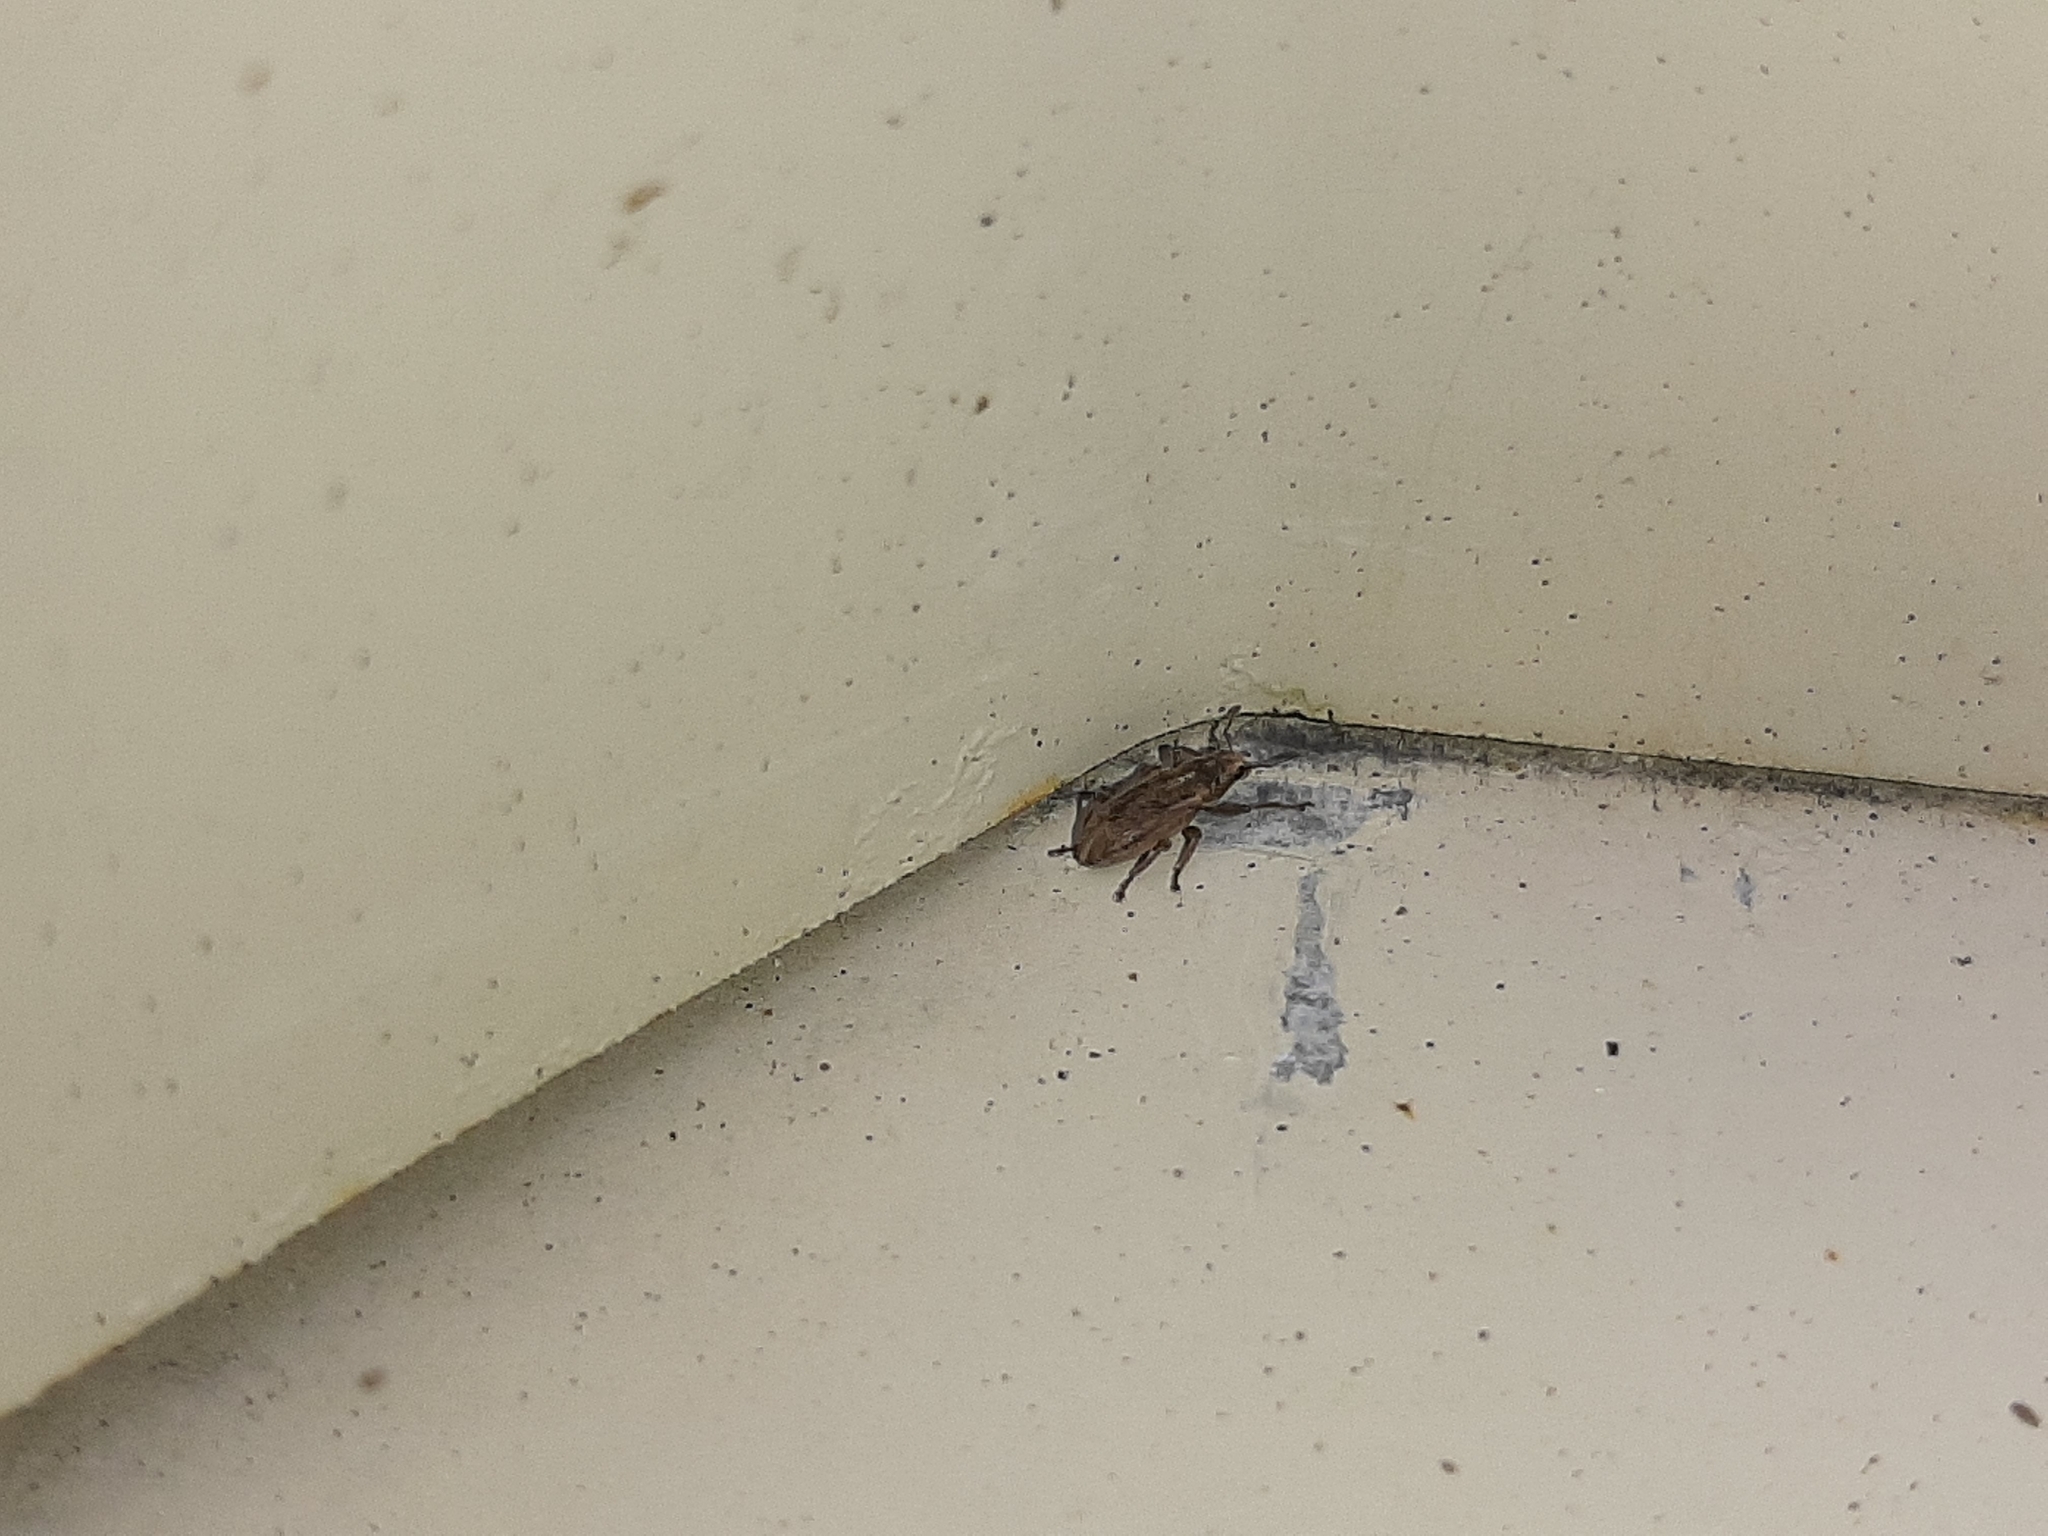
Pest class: pea_leaf_weevil